Constitution of Tasmania

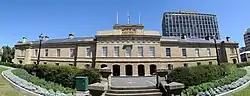
Parliament House, Hobart

This division provides some of the qualifications in order to vote for Parliament, although it also recognises there may be further requirements in the "Electoral Act 2004". The qualifications include being at least 18 and an Australian citizen. It also provides that someone may only vote for the Council and Assembly division they live in.